George Hotel, Swaffham

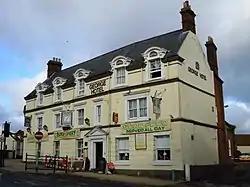

The George Hotel is a "3 star" hotel located in the English town of Swaffham, within the county of Norfolk, United Kingdom. The hotel is a grade II listed building.